Answer in natural language. Estimate the real world distances between objects in the image. Which object is closer to dark cave wall decor photo (marked A), hemnes day bed (marked B) or dark brown wooden dresser with six drawers (marked C)? Choose between the following options: dark brown wooden dresser with six drawers (marked C) or hemnes day bed (marked B)
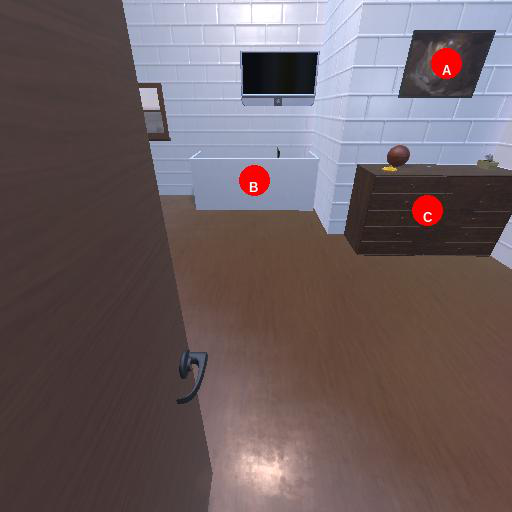
<answer>dark brown wooden dresser with six drawers (marked C)</answer>